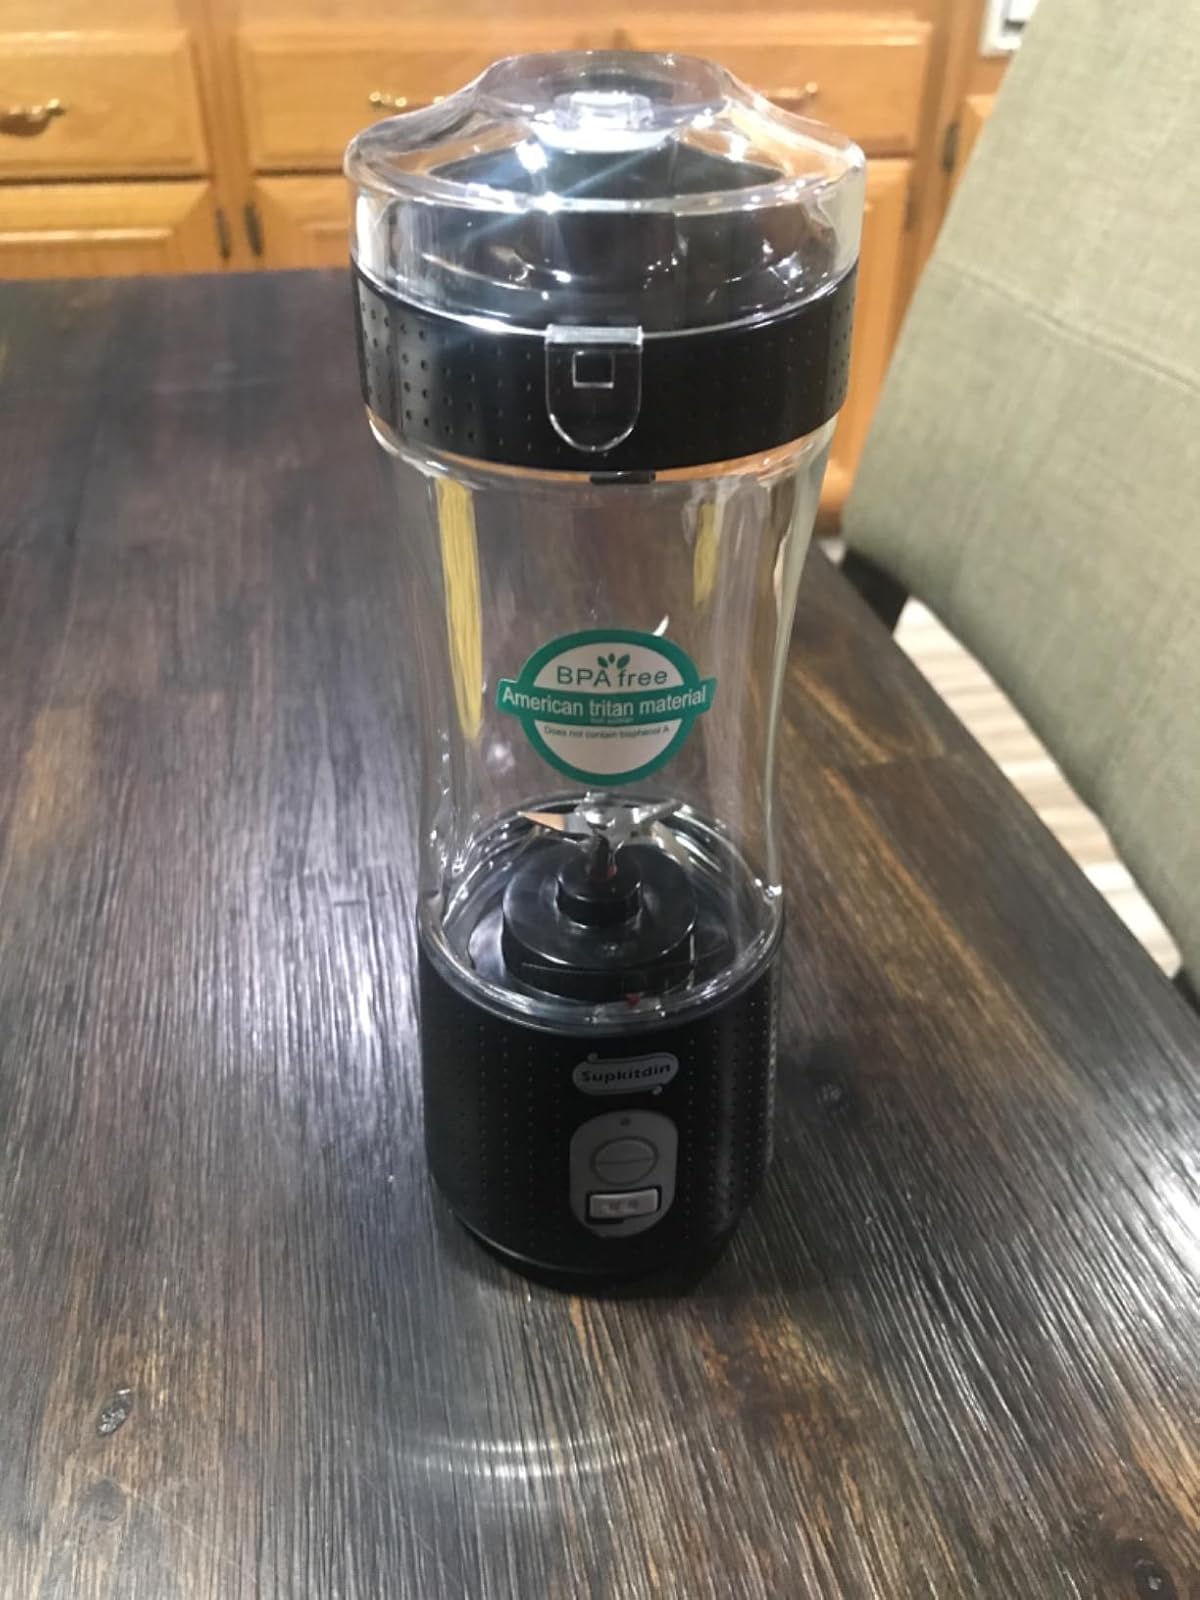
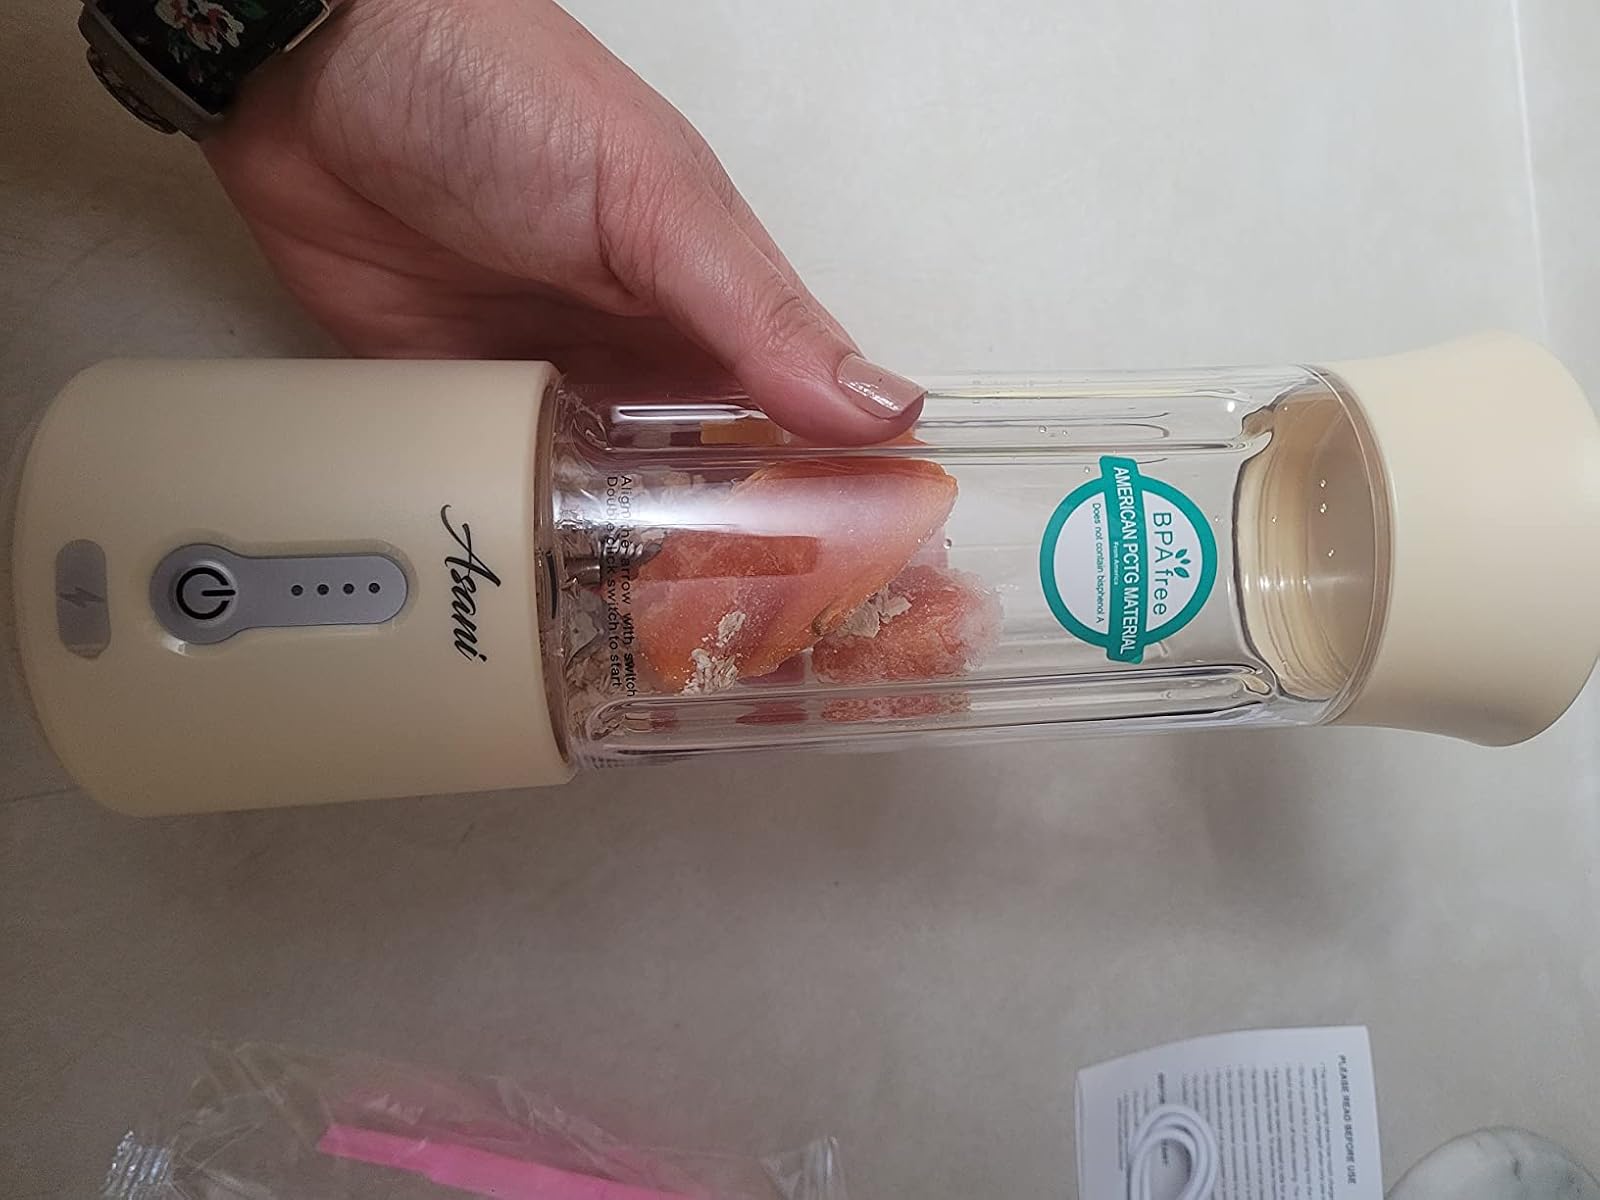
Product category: items_blender
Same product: no